U.S. Route 17 in Florida

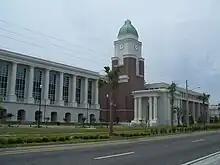
US 17 in Green Cove Springs

In the city of DeLand, US 17/US 92 adopts the name Woodland Boulevard. At Howry Avenue, the road becomes the eastern border of the National Register of Historic Places-listed Downtown DeLand Historic District. Two blocks later, it intersects SR 44, which does not allow any turns—right or left—and so adjacent city streets are marked for those turns. Another two blocks north of this point, US 17/US 92 leaves the historic district at Rich Avenue, but then at Ohio Avenue enters another historic district for Stetson University. Further north, US 92 then splits away from US 17, with US 92 continuing east to Daytona Beach as International Speedway Boulevard, while US 17 continues north. That straight north directive ends at the intersection of SR 11, and US 17 curves to the northwest, where it serves as the termini of both SR 15A and its county extension CR 15A. Within DeLeon Springs, the road runs straight north again and serves as the southern terminus of CR 3, a scenic detour off US 17. Curving northwest again before the intersection of Spring Garden Ranch Road, US 17 approaches the vicinity of De Leon Springs State Park and begins to run parallel to CR 3 again, which it continues to do beyond the preserve, even as it enters Barberville and intersects SR 40. CR 3 finally terminates with US 17 in Connersville. Momentarily curving east in Satsuma, the road crosses one creek before entering San Mateo where it begins at yet another concurrency, in this case with SR 20/SR 100. All three roads enter Palatka, and, after the intersection with SR 207, US 17 again crosses the St. Johns River, along with SR 20/SR 100 on Memorial Bridge. From here, SR 20 breaks away onto South 9th Street and heads west toward Gainesville and the Florida Panhandle, and then US 17/SR 100 pass by historic Palatka station, originally known as the Old Atlantic Coast Line Union Depot, which now serves as the Palatka Railroad Preservation Society and the David Browning Railroad Museum, where it encounters a grade crossing. After US 17 curves northwest, SR 100 breaks away onto Reid Street heading toward Lake City, while US 17 takes a turn to the direct north. The last major intersection in Palatka is with the northern terminus of SR 19. North of here, the road follows CSX Transportation's "A" Line, the same one used by Amtrak that serves Palatka station. The road follows that line until it reaches Bostwick, where it runs along CR 209, while US 17 shifts to the northwest.